Jack Suwinski

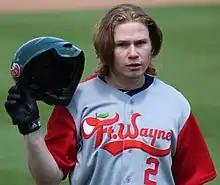
Suwinski with the Fort Wayne TinCaps in 2018

Jack William Suwinski (born July 29, 1998) is an American professional baseball outfielder for the Pittsburgh Pirates of Major League Baseball (MLB). He made his MLB debut in 2022.